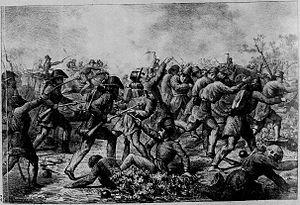
La bataille de Yatay est un affrontement qui a opposé la Triple-Alliance au Paraguay le 17 août 1865 dans la province de Corrientes au nord de l'Argentine durant la guerre de la Triple-Alliance.